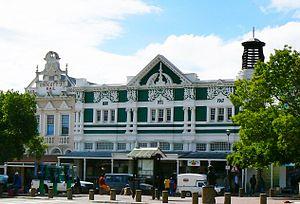
Grahamstown, également appelée Makhanda, est une ville d'Afrique du Sud située dans la province du Cap-Oriental. Surnommée la ville des Saints à cause de sa quarantaine d'églises ou encore GOG, elle est aussi le siège de l'Université Rhodes.